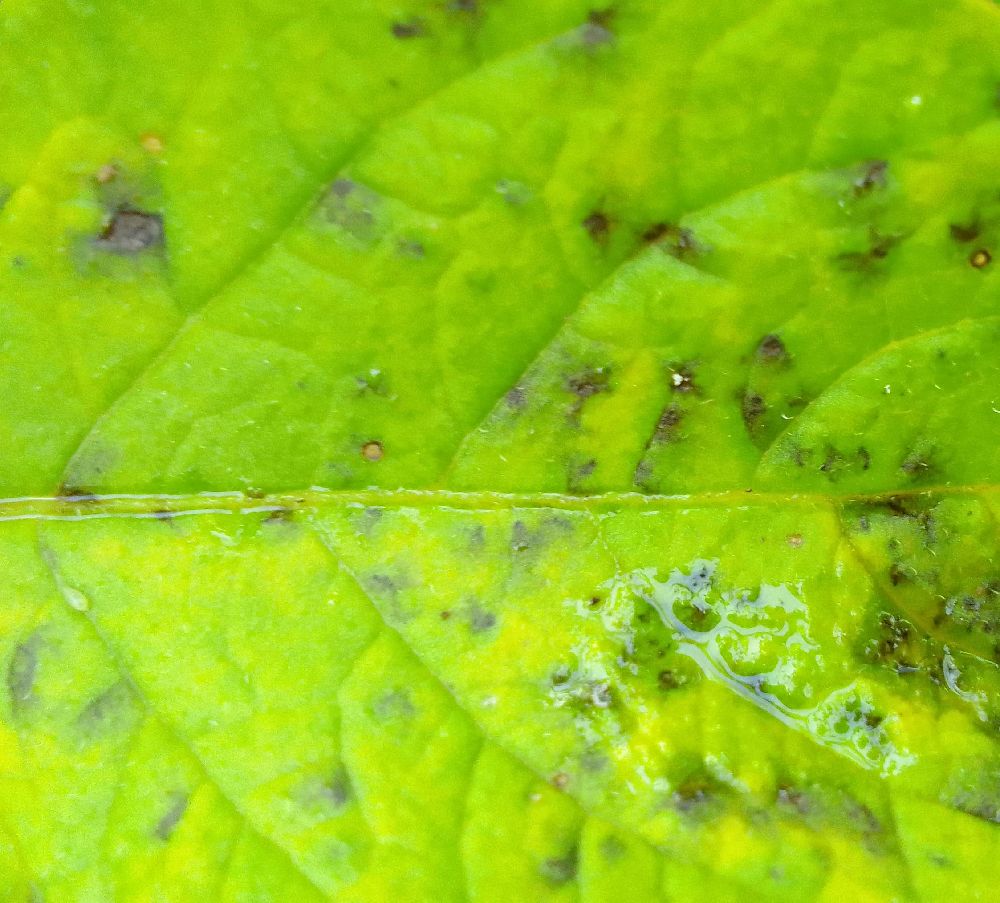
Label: Early blight